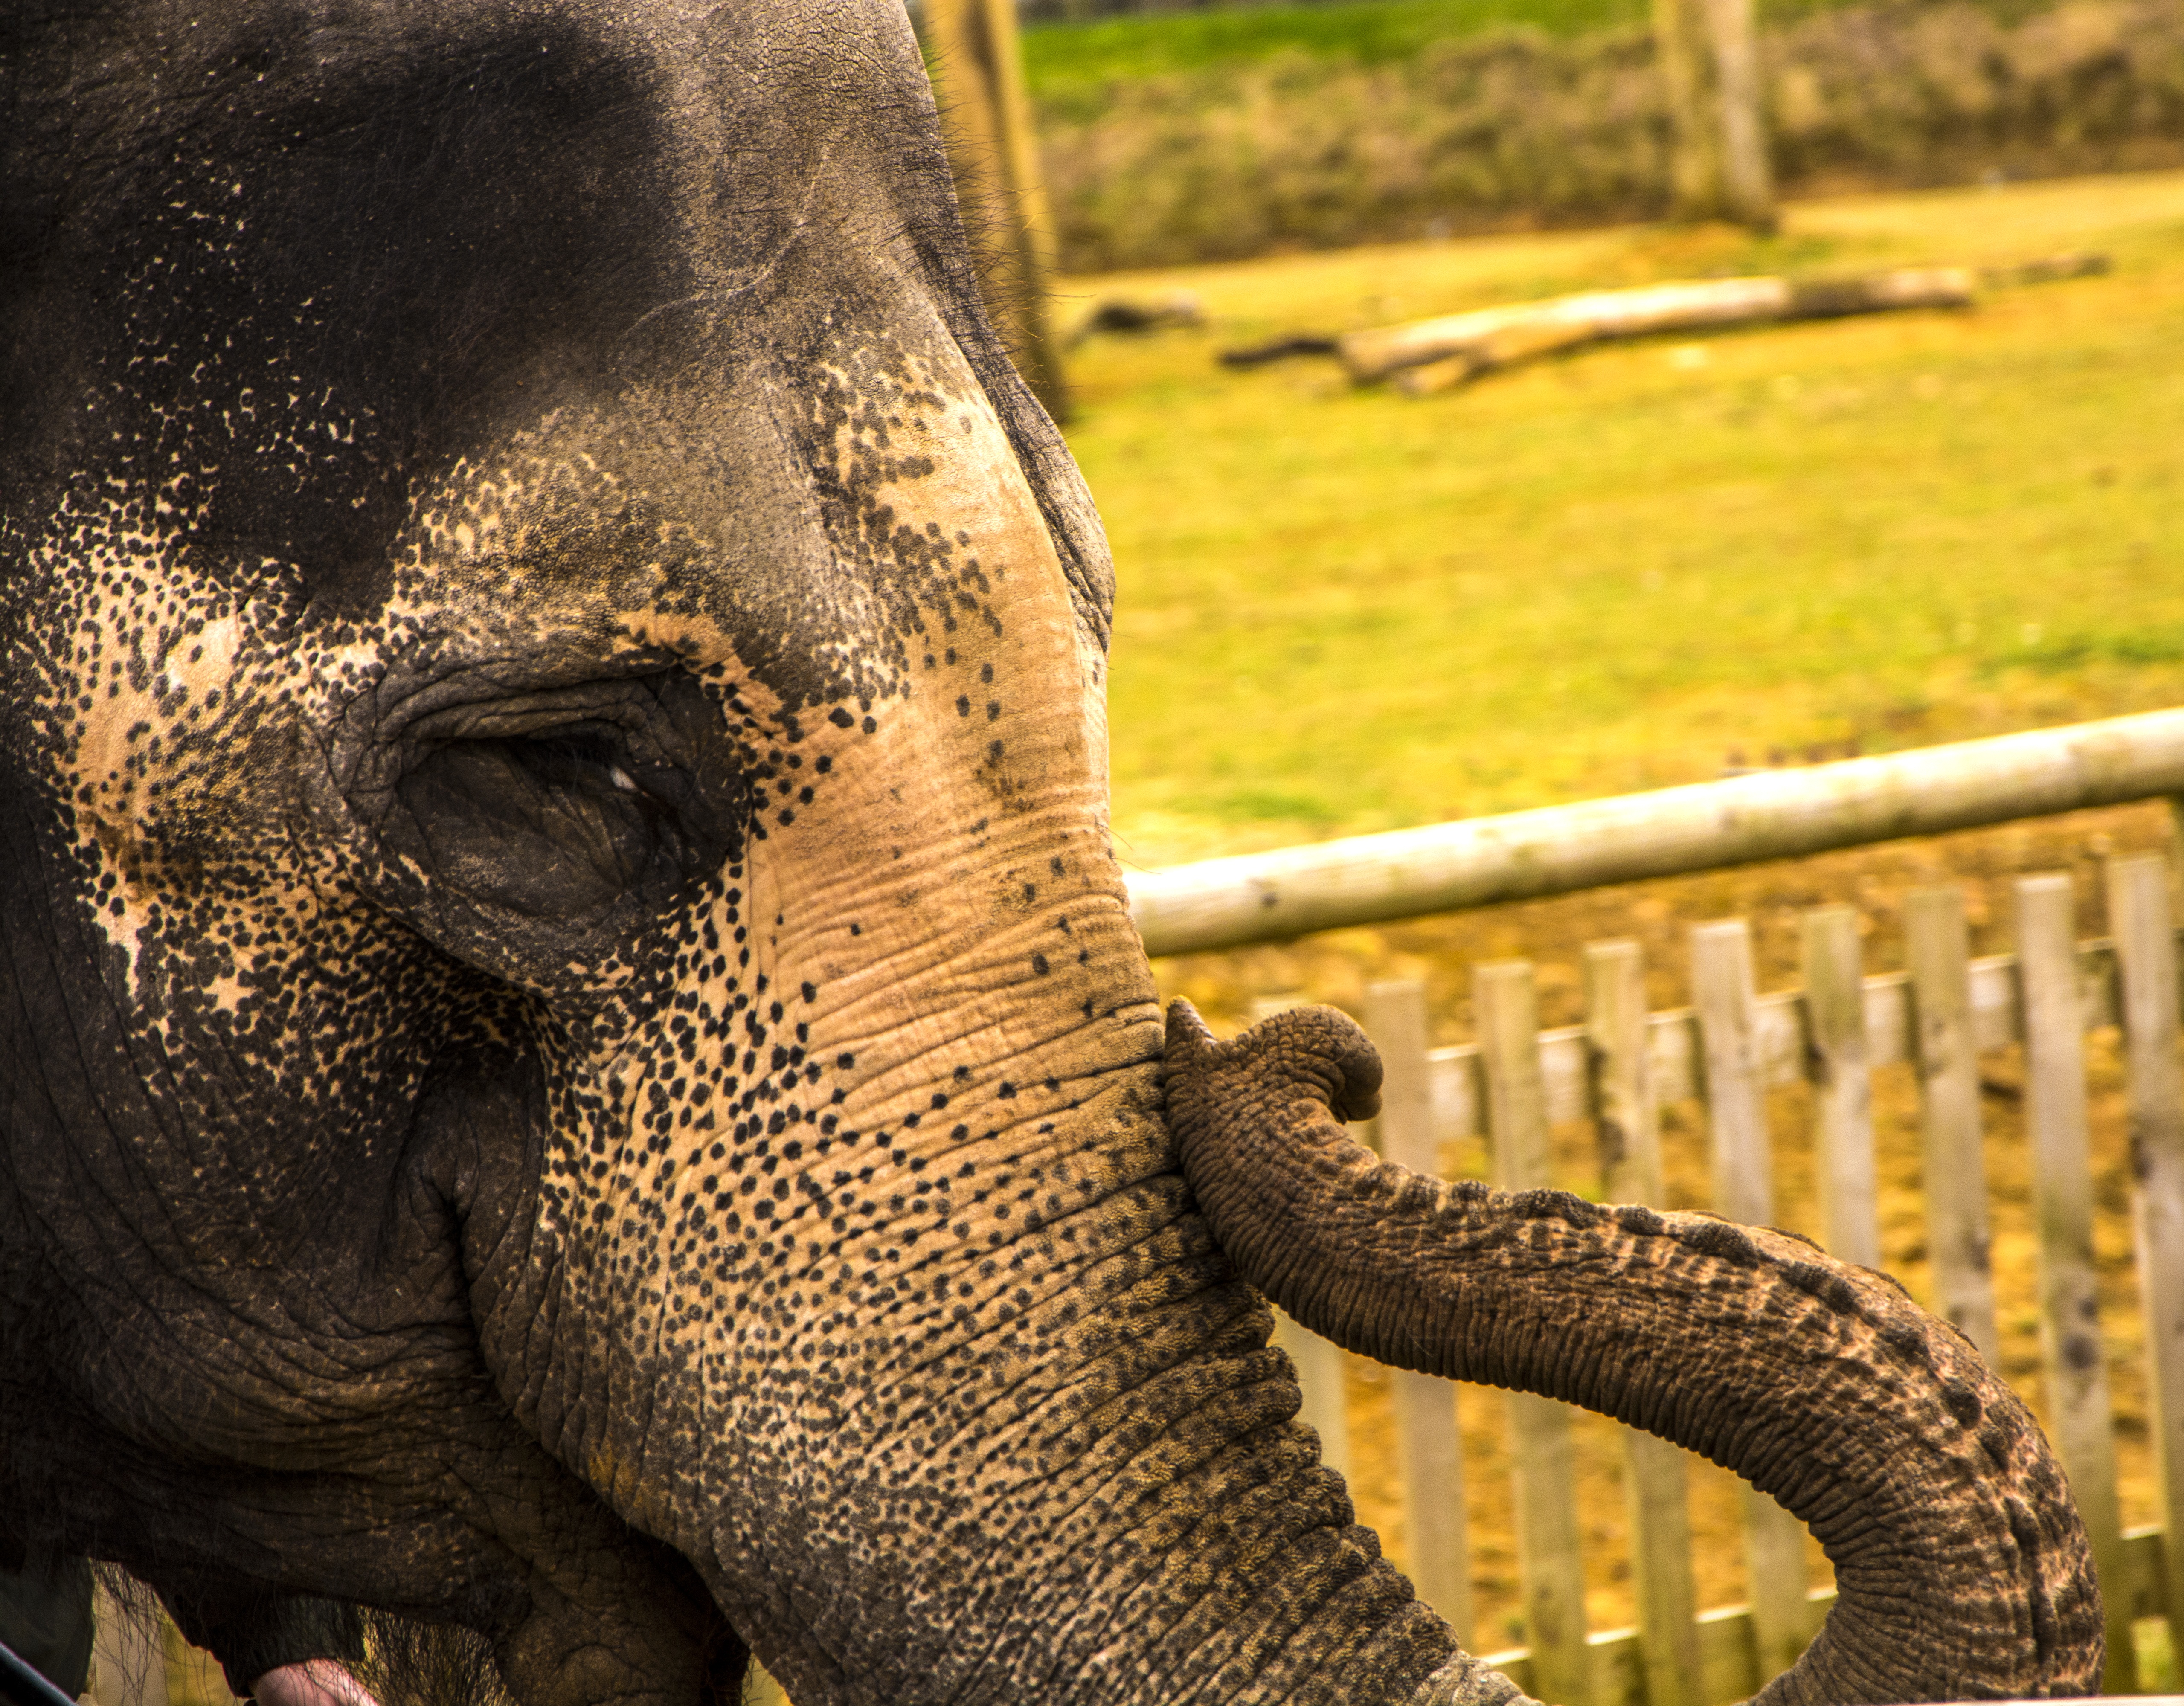
nature, animal, wildlife, zoo, jungle, africa, mammal, fauna, elephant, close up, safari, indian elephant, elephants and mammoths